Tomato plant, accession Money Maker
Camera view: horizontal (90 deg, fisheye); turntable rotation: 30 degrees
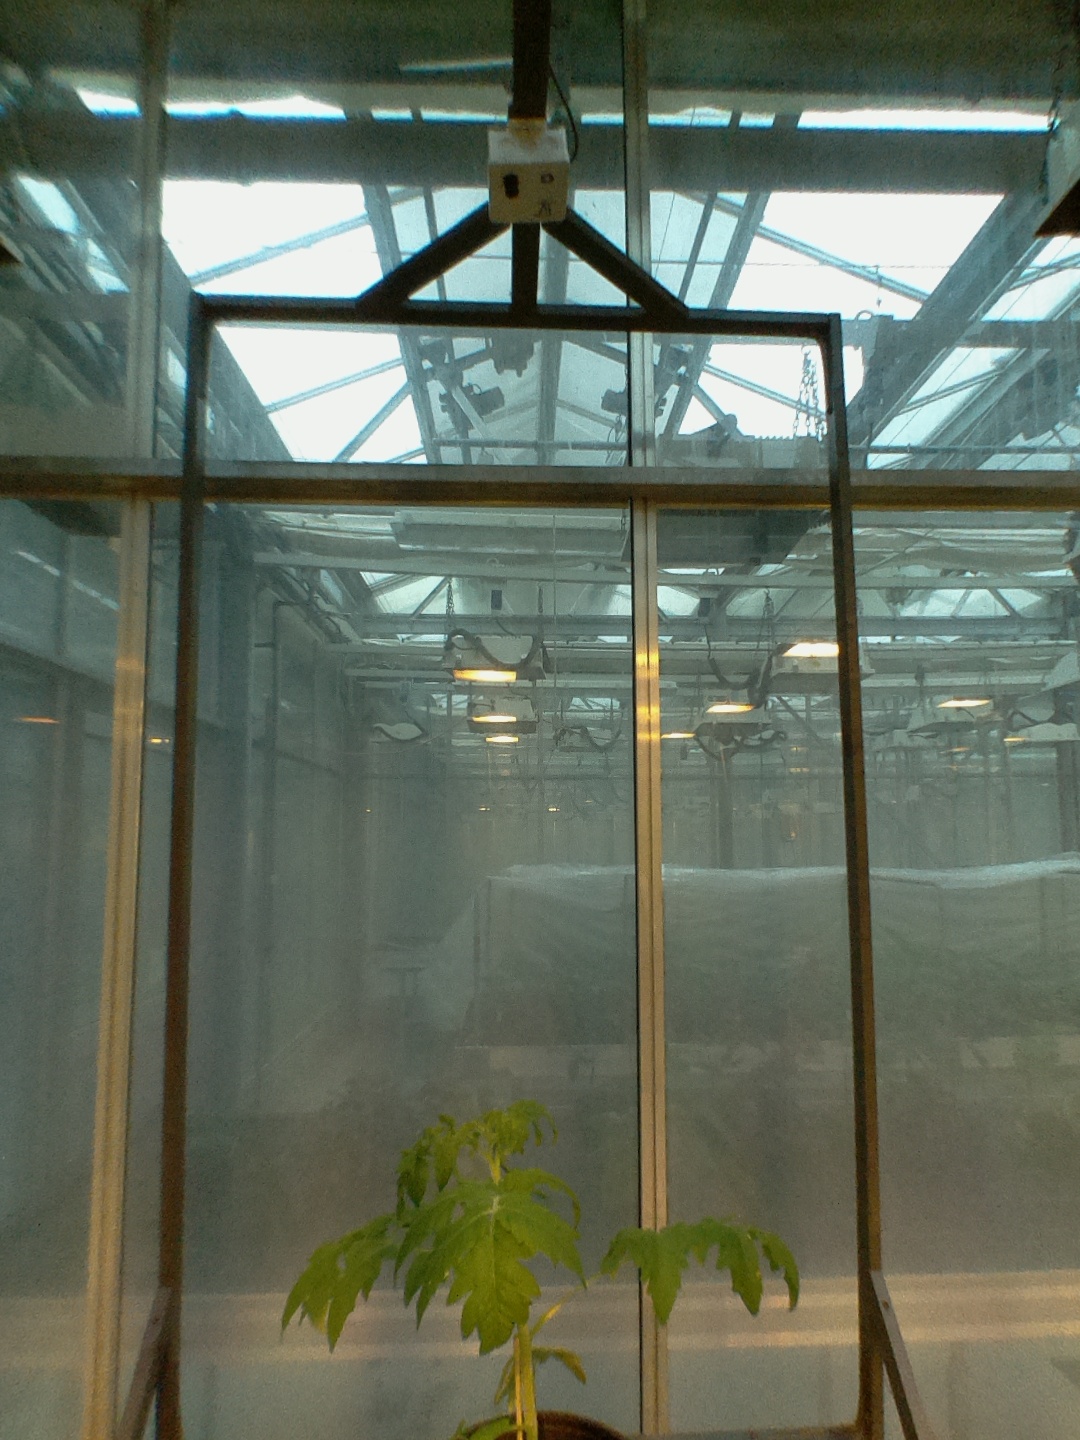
BBCH growth stage 14: 8 of true leaves visible